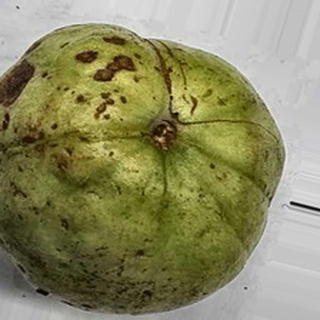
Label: guava_anthracnose